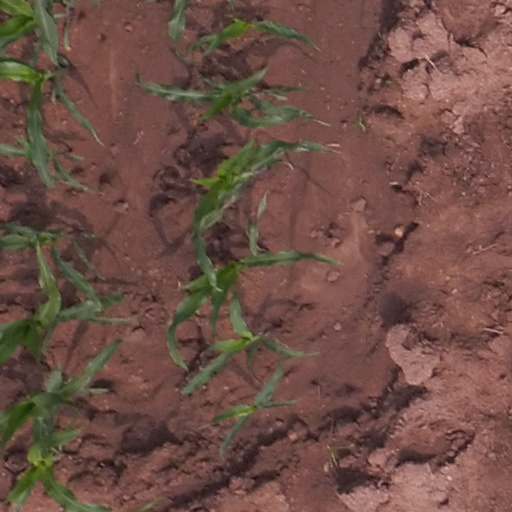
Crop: maize; corn